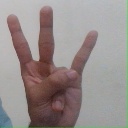
अक्षर: क्ष